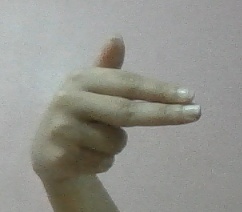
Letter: ghain